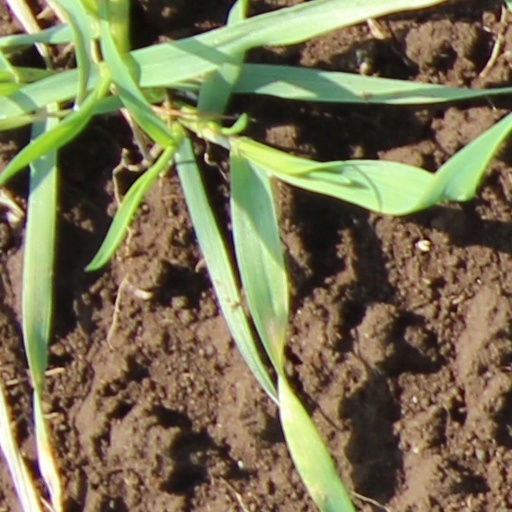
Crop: wheat